Valmet Tuuli

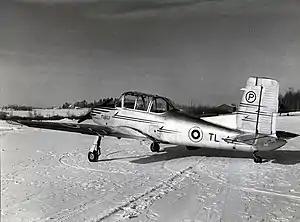
Tuuli III

The Valmet Tuuli was a trainer aircraft, developed for the Finnish Air Force by the State Aircraft Factory ("Valtion lentokonetehdas", VL). The aircraft was to be produced in 3 different versions. The last version, Tuuli III was redesigned from scratch, and is basically an entirely different aircraft.